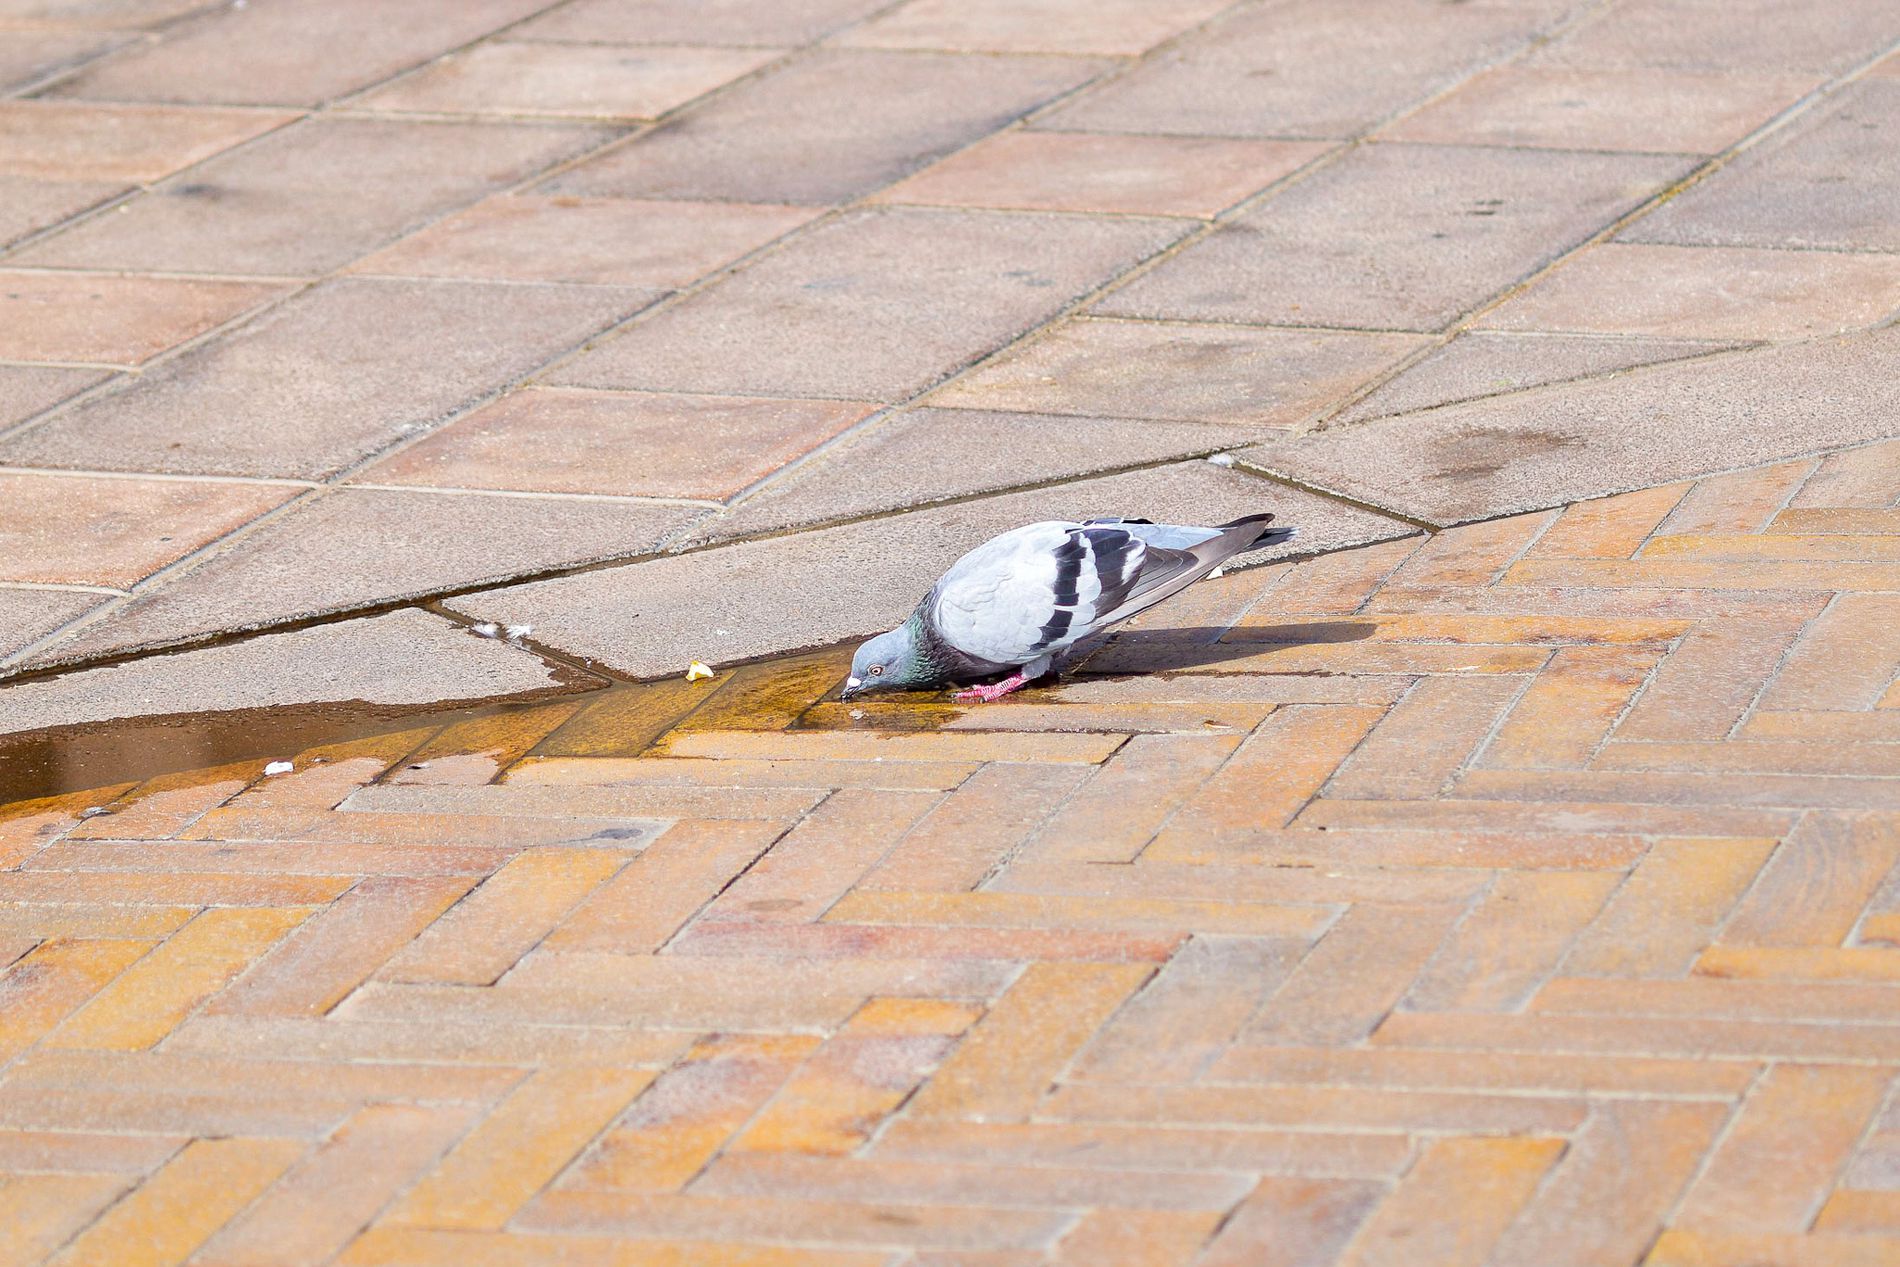
Pavement Drink
A common grey pigeon quenches its thirst from a small puddle accumulated on a sunlit pavement made of different patterned tiles under bright daylight.
Eye-level medium shot depicting a grey pigeon drinking water from a wet patch on a multi-patterned pavement. The surrounding tiles show clear geometric designs under bright daylight, highlighting the bird's simple action.
Labels: Animal, Bird, Path, Walkway, Pigeon, Dove, Floor, Flagstone, water
Camera: NIKON CORPORATION NIKON D3500
Lens: 0.0 mm f/0.0
Exposure: 1/640 sec
ISO: 100